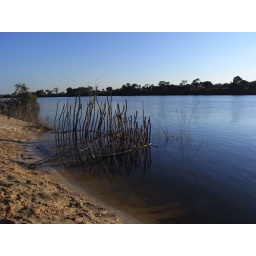
How to have a bath or collect water and not get eaten by crocodiles.